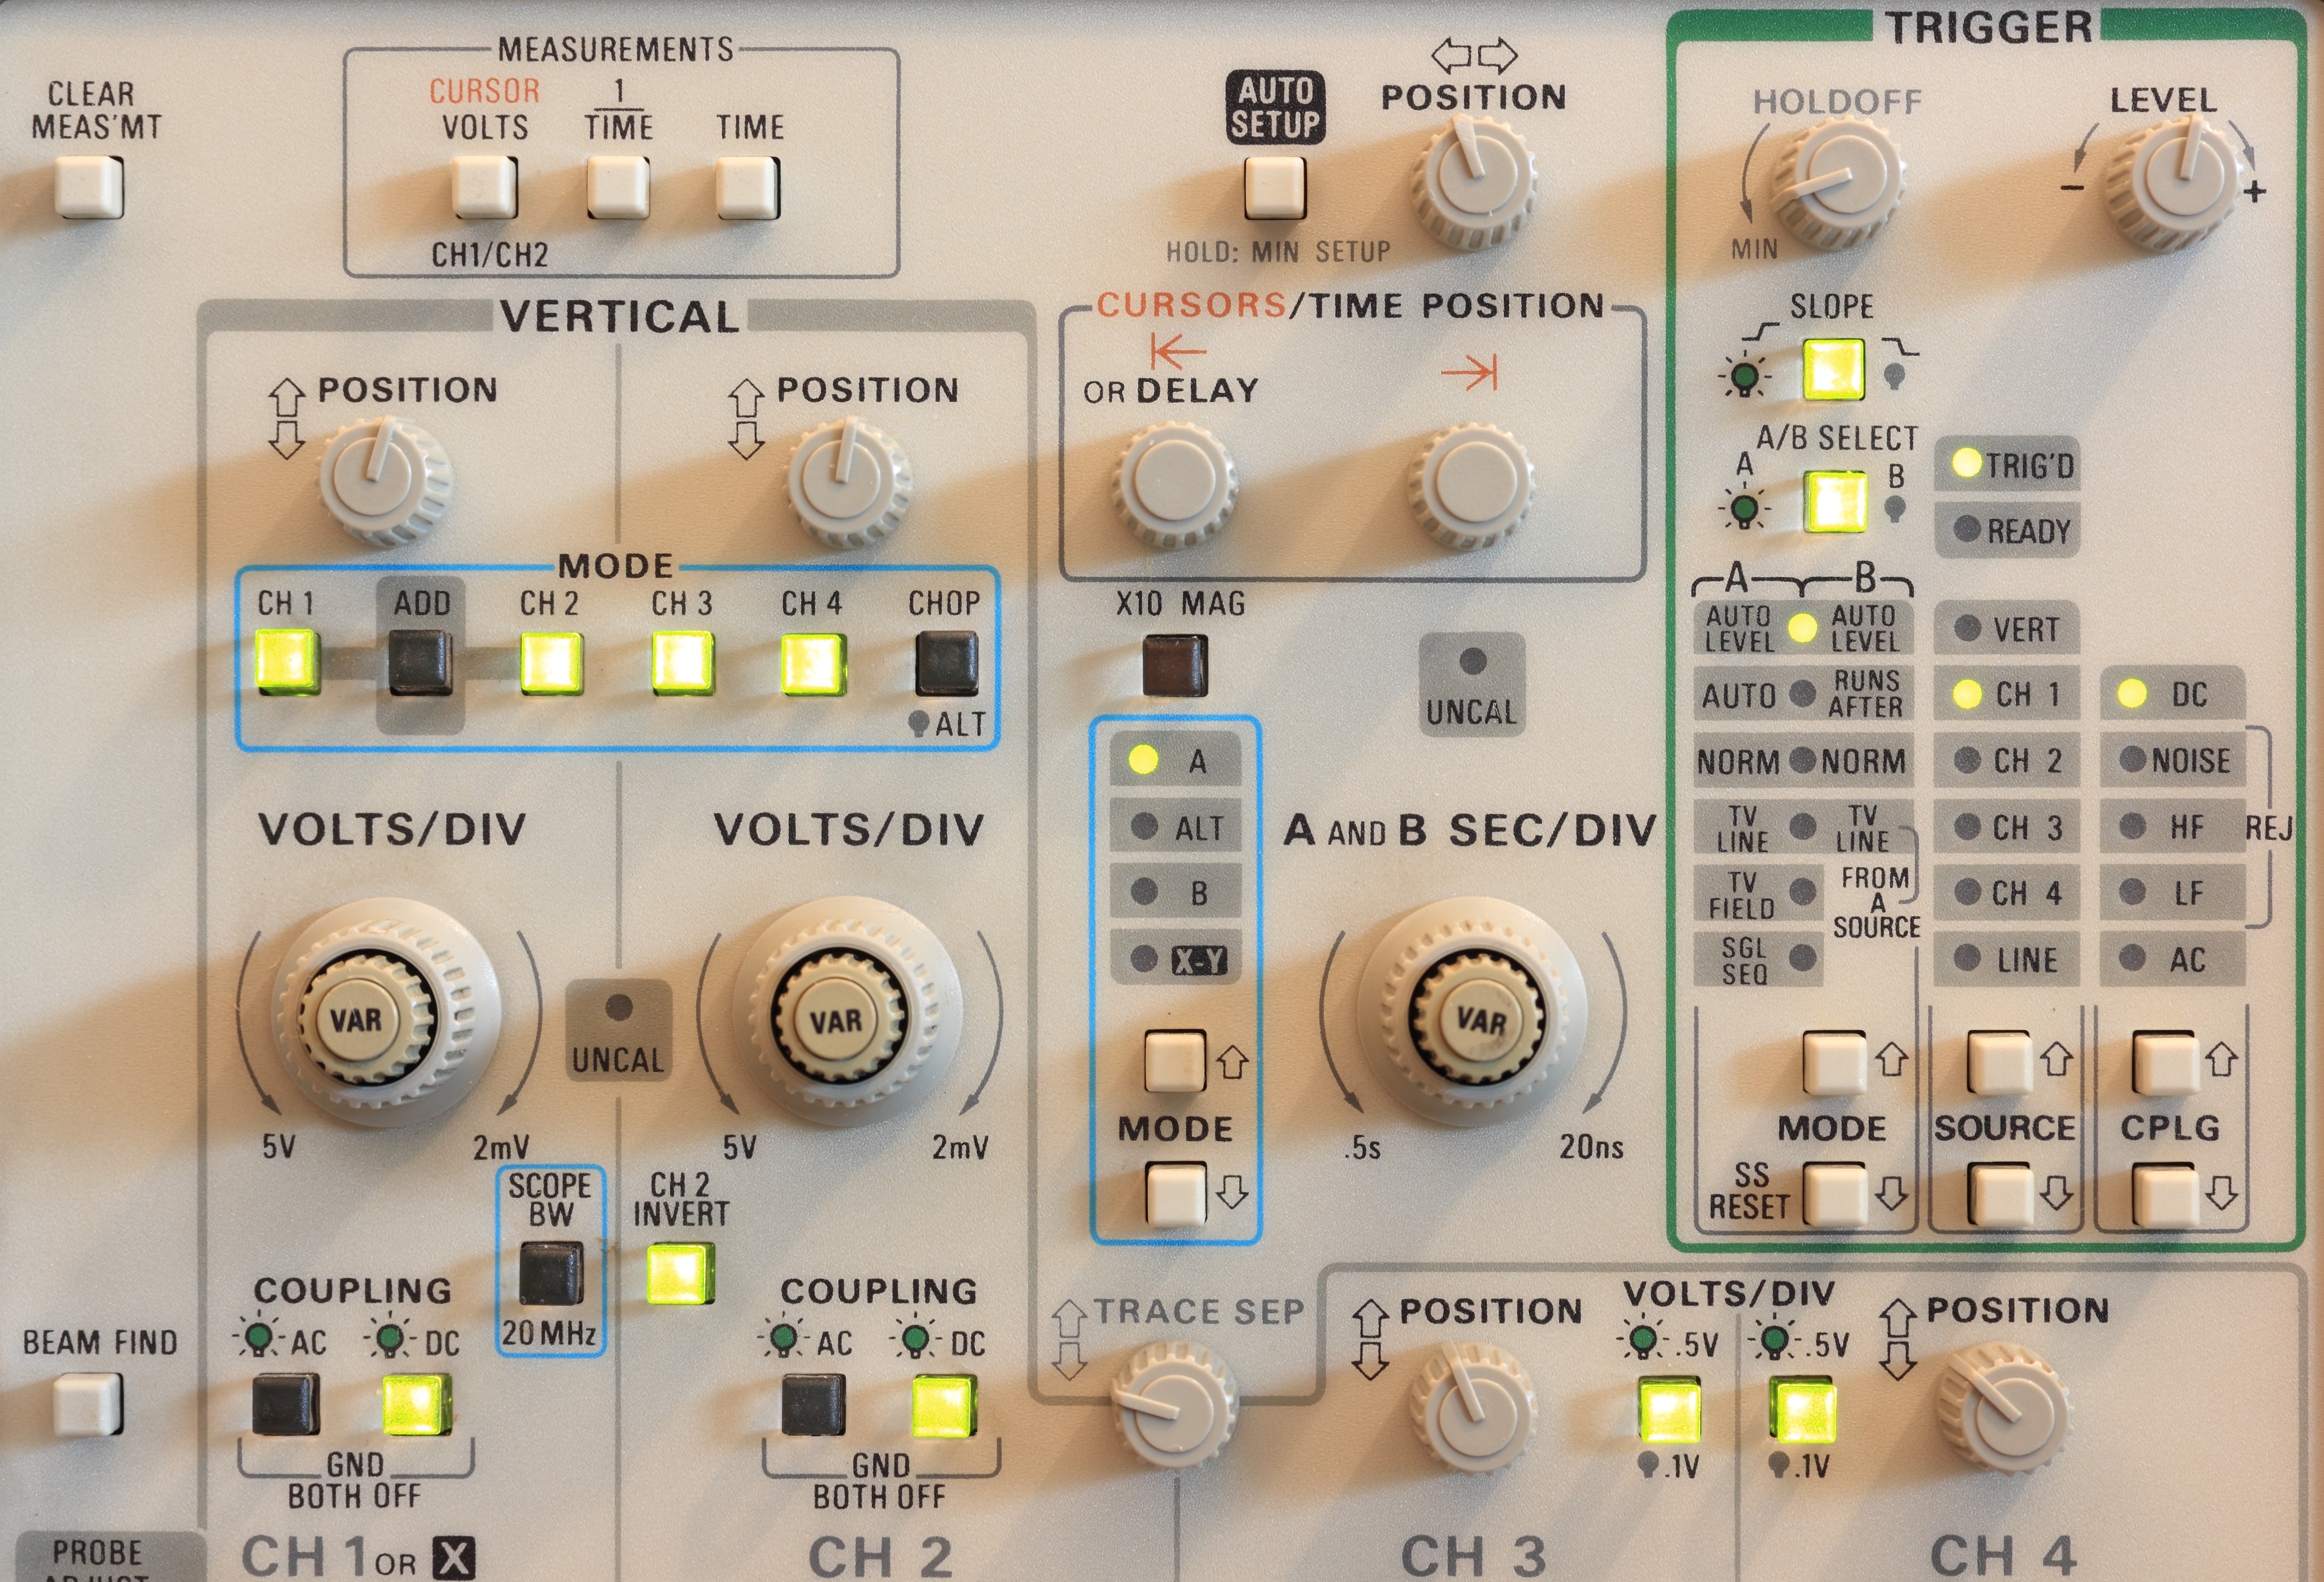
technology, equipment, measure, electronic, button, product, font, electronics, knob, front, panel, controls, scope, tektronix, oscilloscope, 2245a